Aston-by-Stone railway station

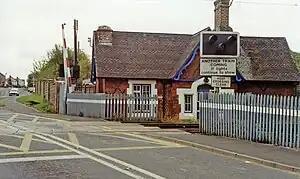
The remains of the station (1990)

Aston-by-Stone railway station is a disused railway station in the village of Aston and the Little Stoke area of Stone in Staffordshire, England.